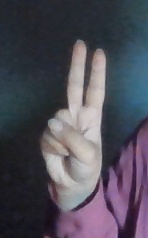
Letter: taa